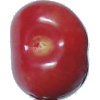
Label: Cherry 2